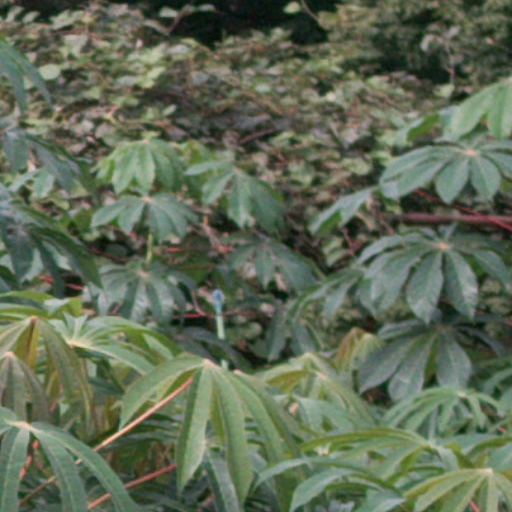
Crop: cassava